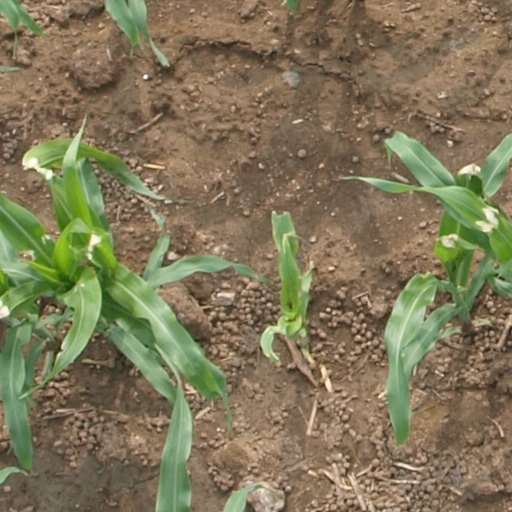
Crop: maize; corn